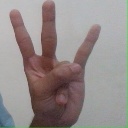
अक्षर: क्ष